The Coal Question

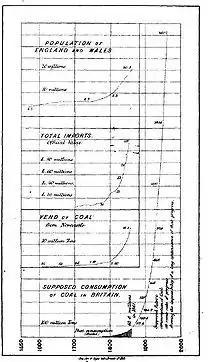
Jevons' graph extrapolating to 1970 the exponential growth of coal production

Because the quantity of coal was limited, its access became more difficult with time, and the demand grew exponentially, Jevons argued that limits or boundaries to prosperity would appear sooner than was generally realized: